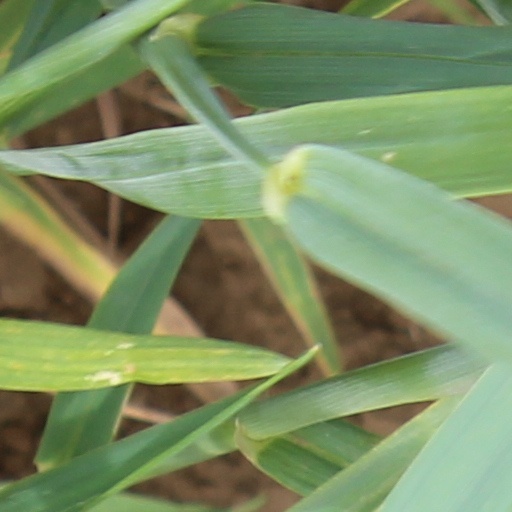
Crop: wheat